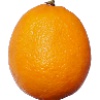
Label: Lemon Meyer 1